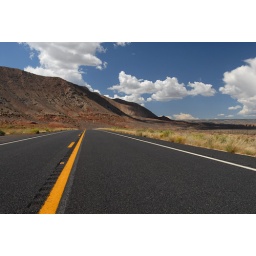
A bright yellow stripe on a blacktop highway in the desert of southern Utah.